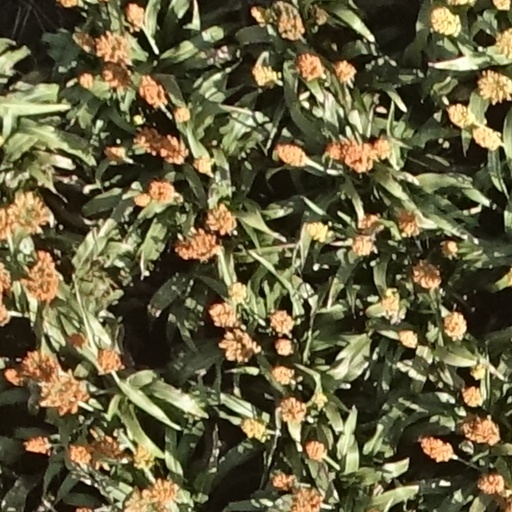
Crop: sorghum